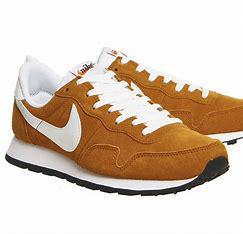
Brand: Nike
Model: Air Pegasus 83